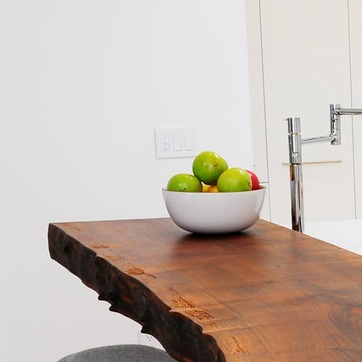
Material: food